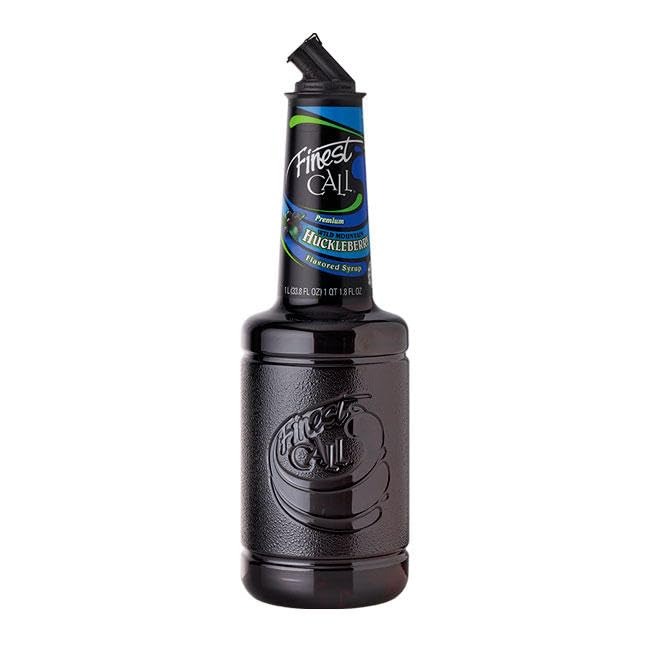
Item Name: Finest Call Huckleberry Syrup
Bullet Point: 548
Product Description: Finest Call Premium Huckleberry Syrup
Value: 1.0
Unit: Count

Price: 23.98